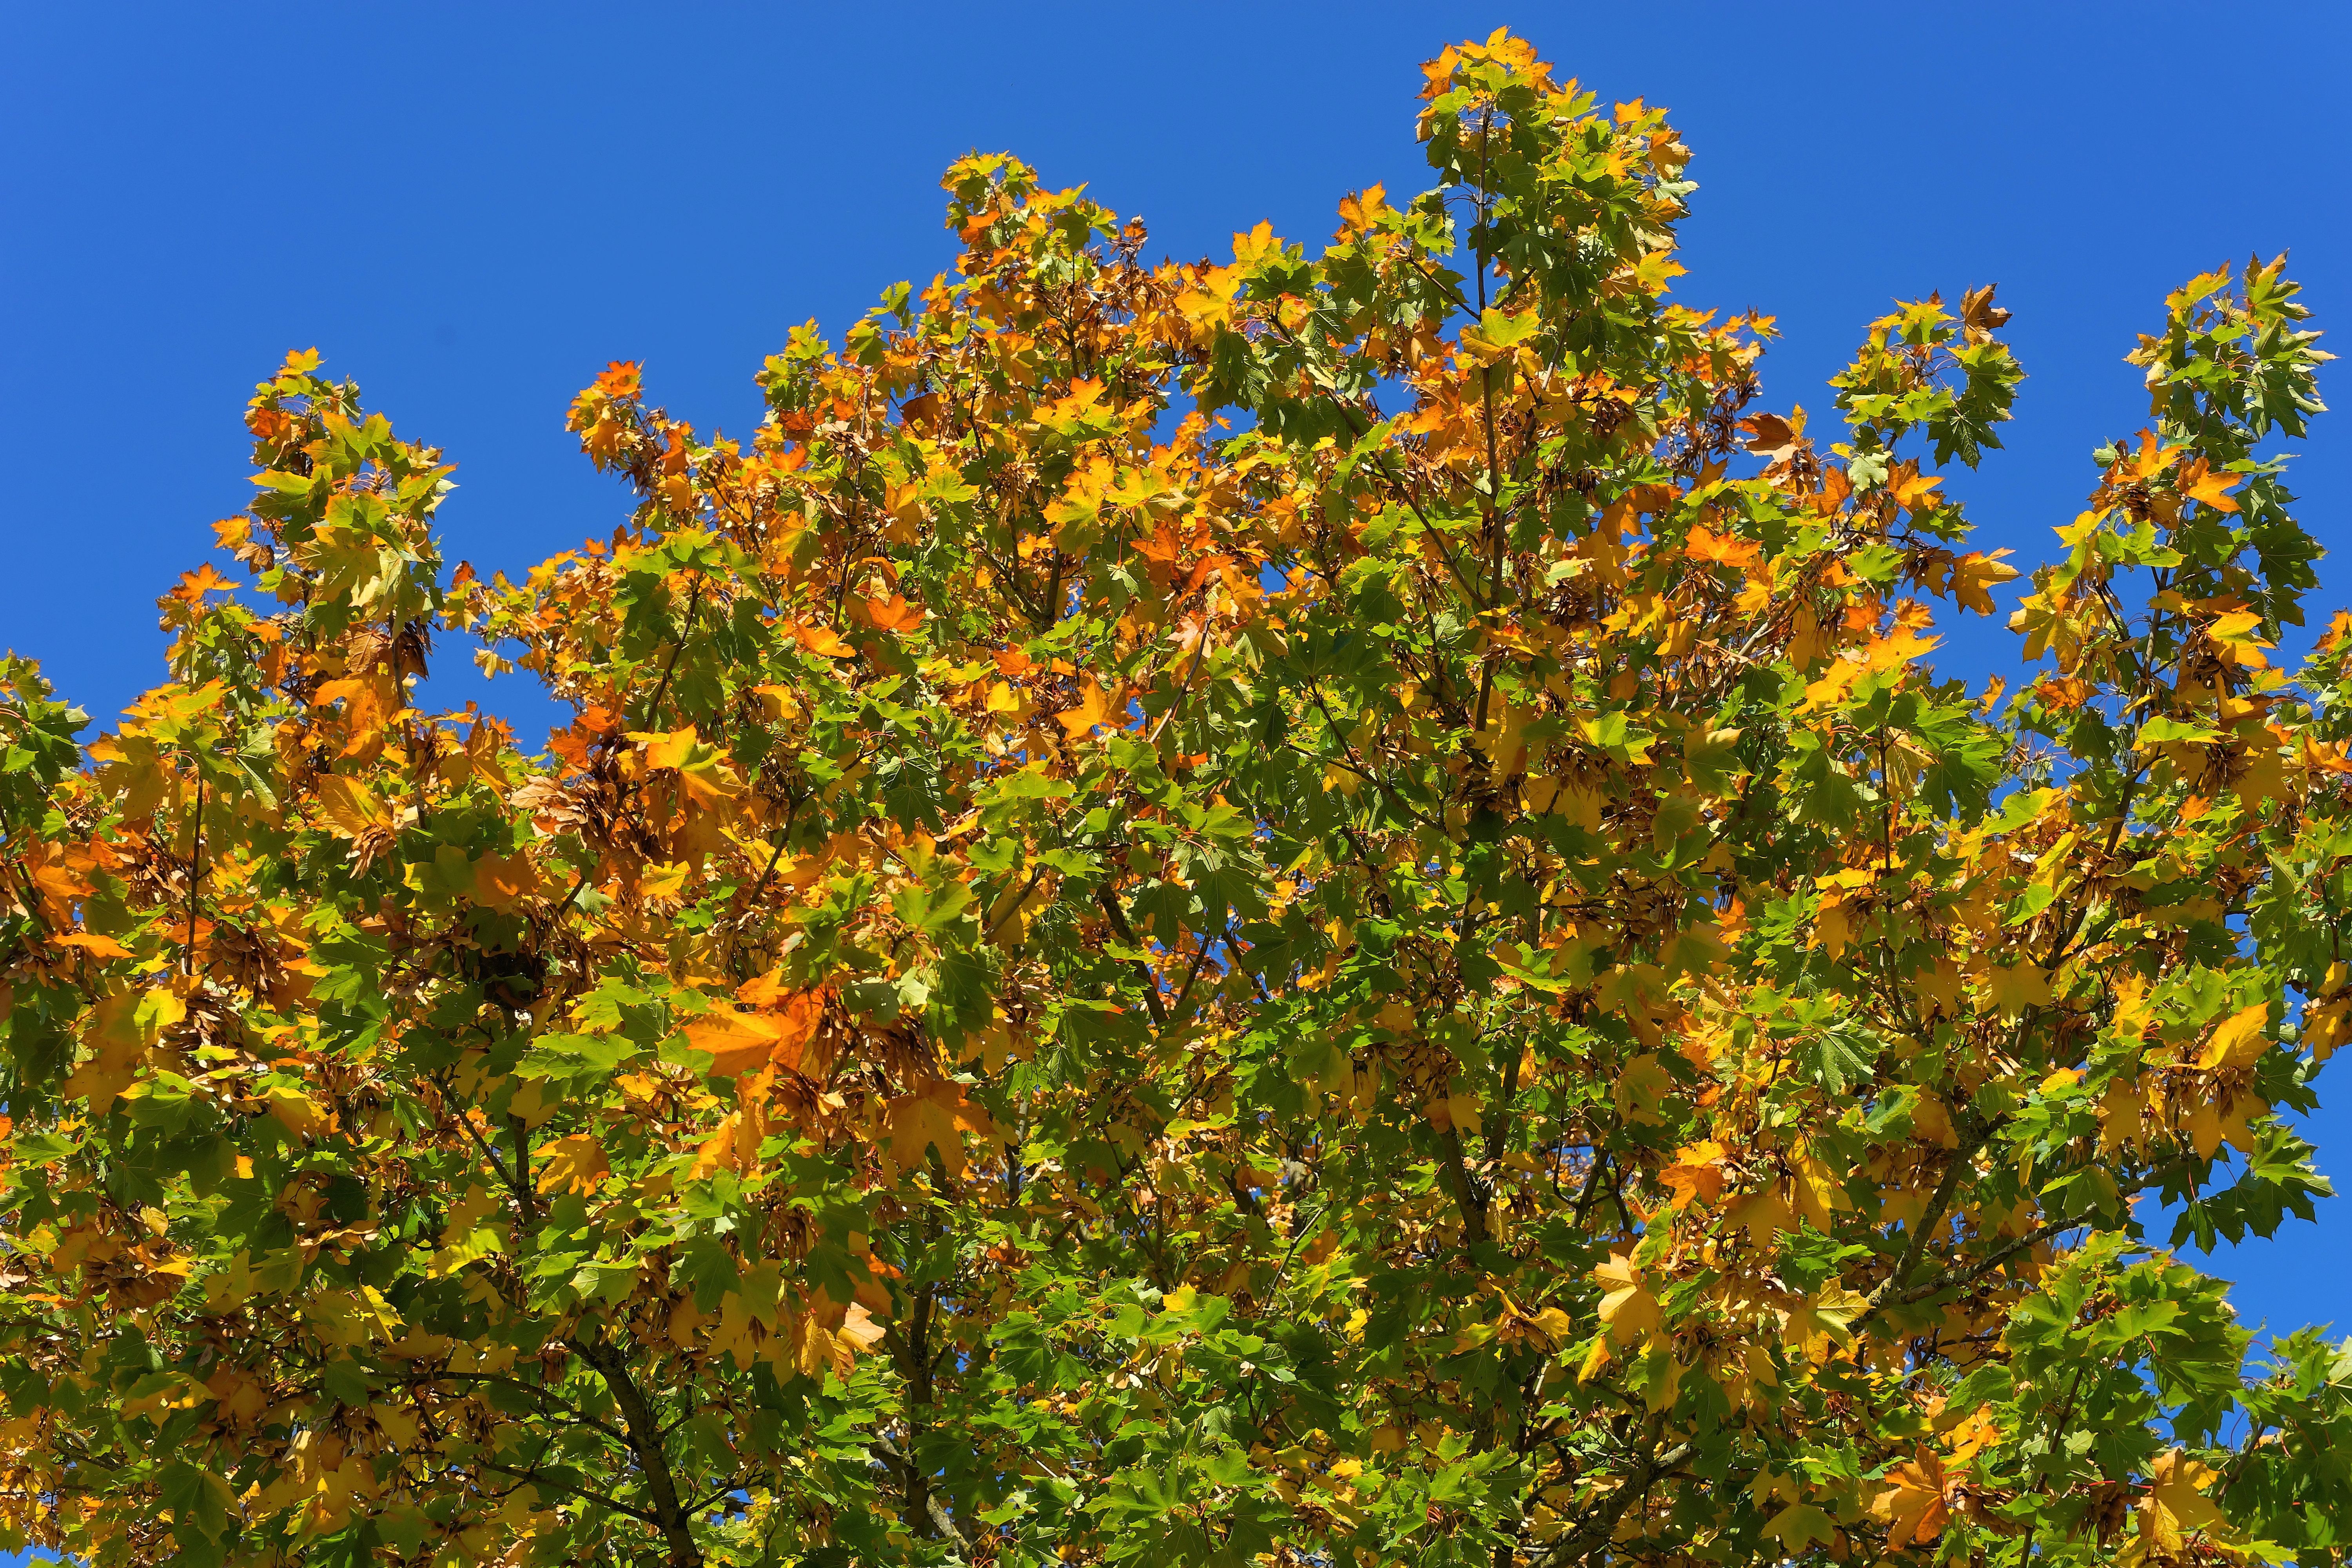
landscape, tree, nature, branch, plant, sky, leaf, flower, produce, evergreen, autumn, colorful, season, maple, aesthetic, leaves, shrub, branches, deciduous, rowan, fall foliage, ecosystem, flowering plant, woody plant, land plant